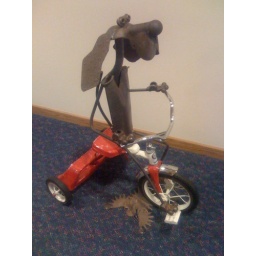
This piece of art made me laugh...it's a dog running over a cat.